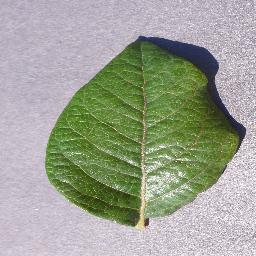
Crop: blueberry
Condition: healthy